Korean Communist Party

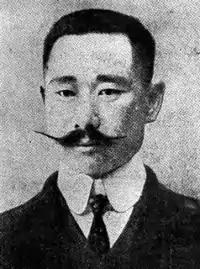
Yi Donghwi.

The Korean Communist Party was a communist political party organized in Shanghai, China and Irkutsk, Russia in 1921. It has its origins in the Siberian region after the Russian Revolution. It dissolved in 1922.